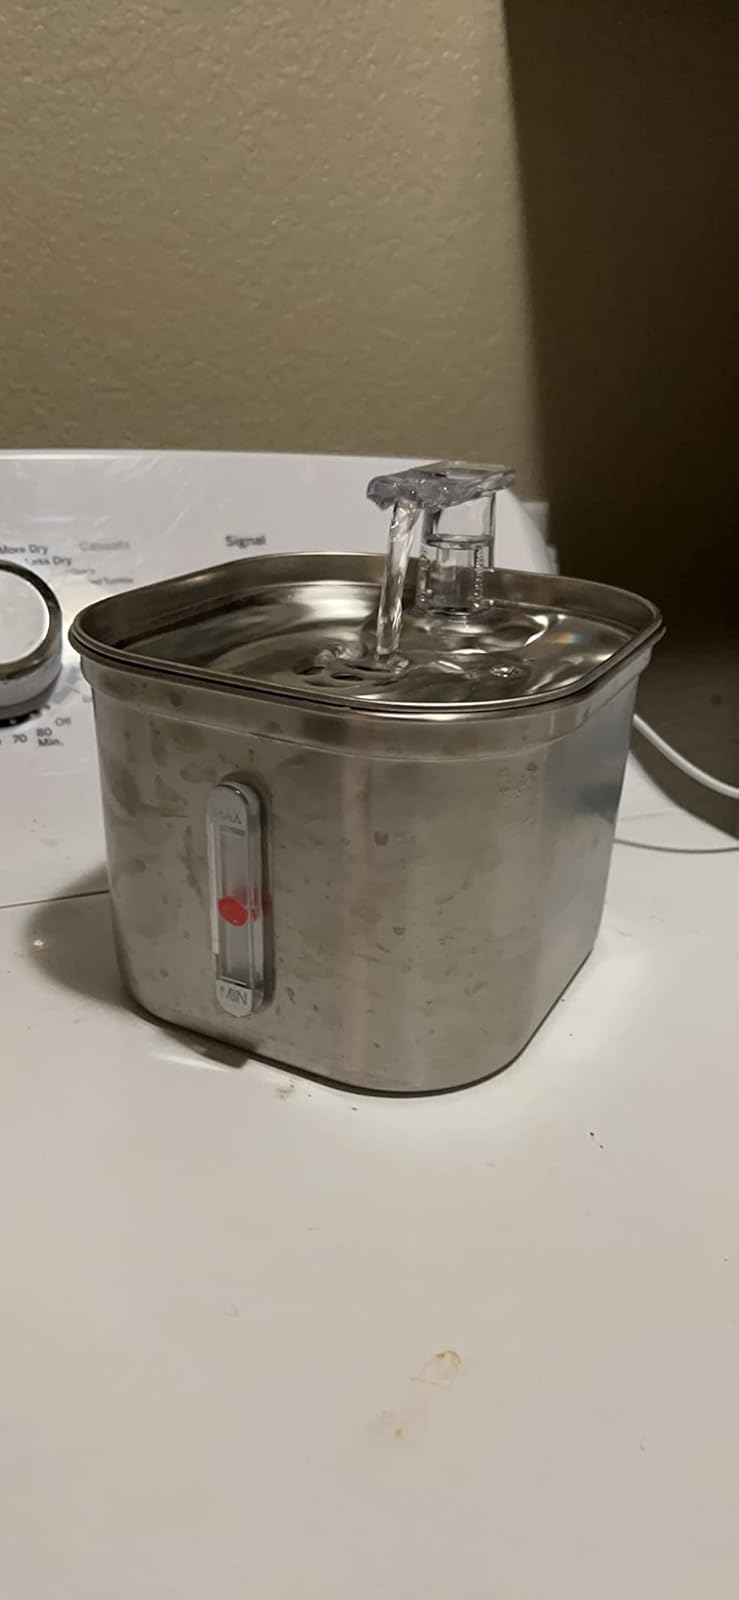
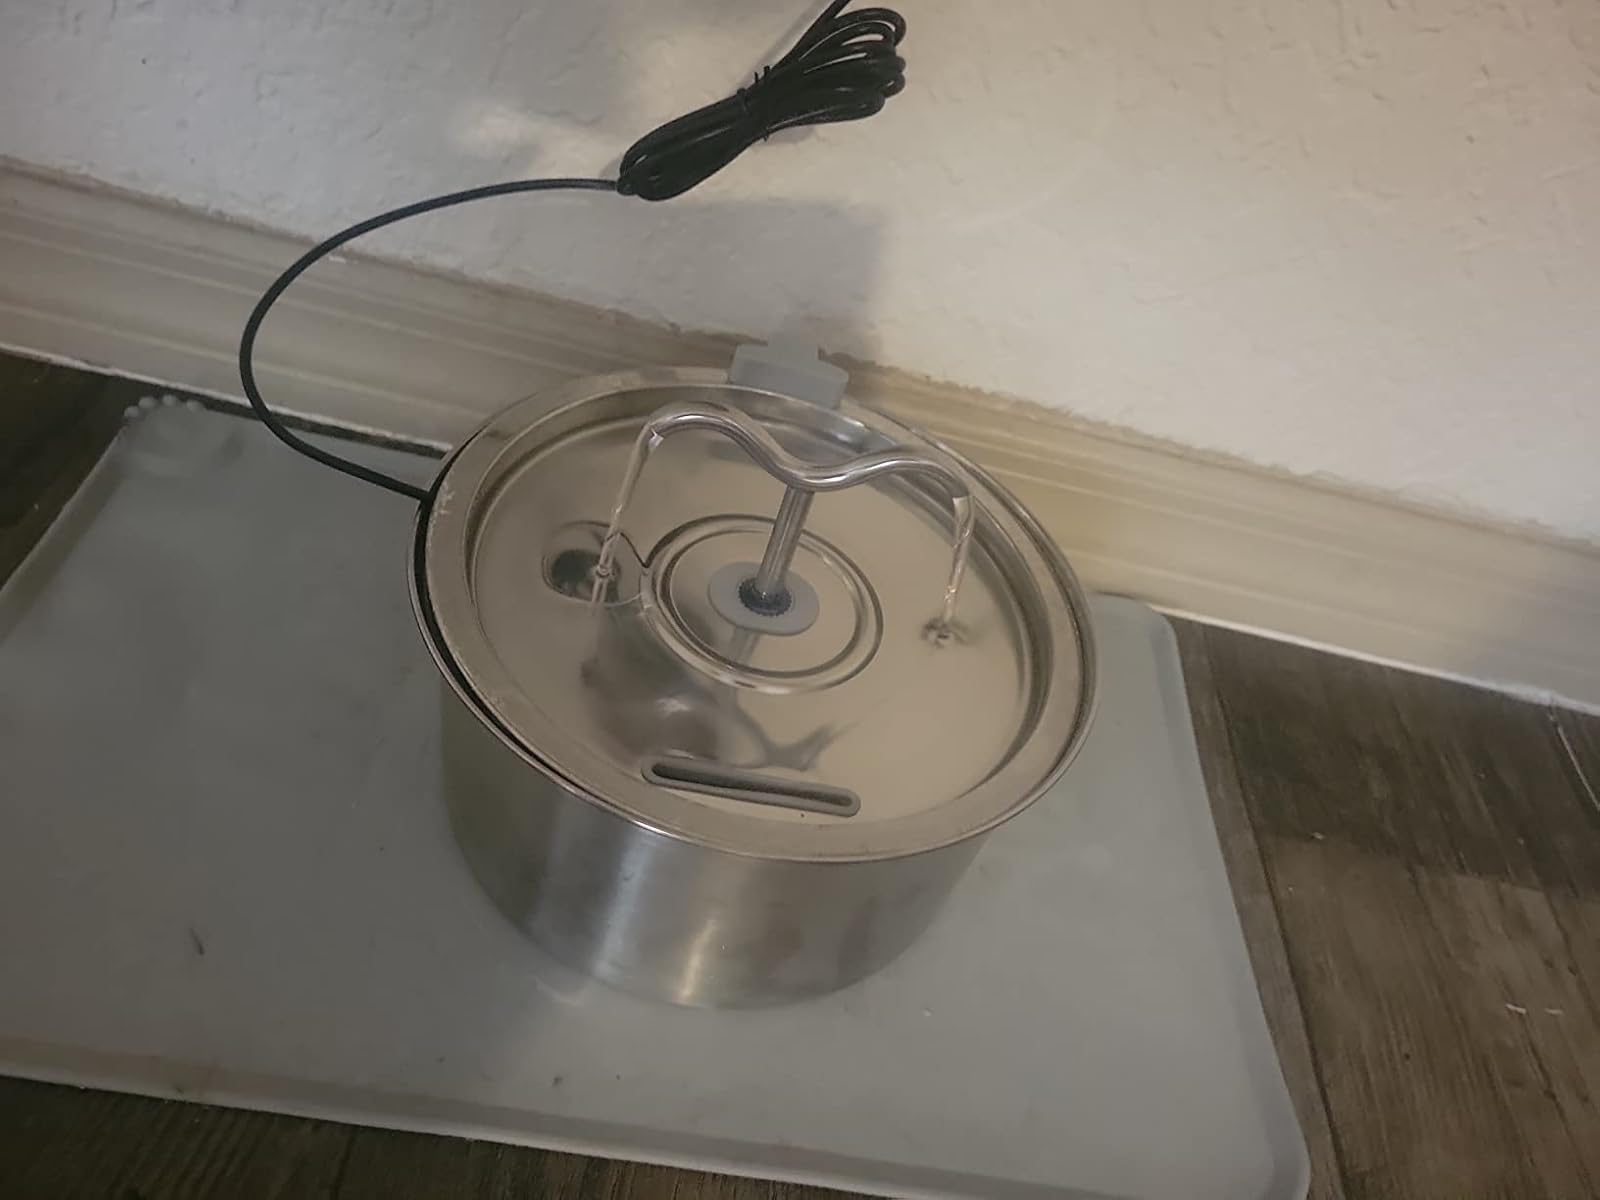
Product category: items_bowl
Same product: no